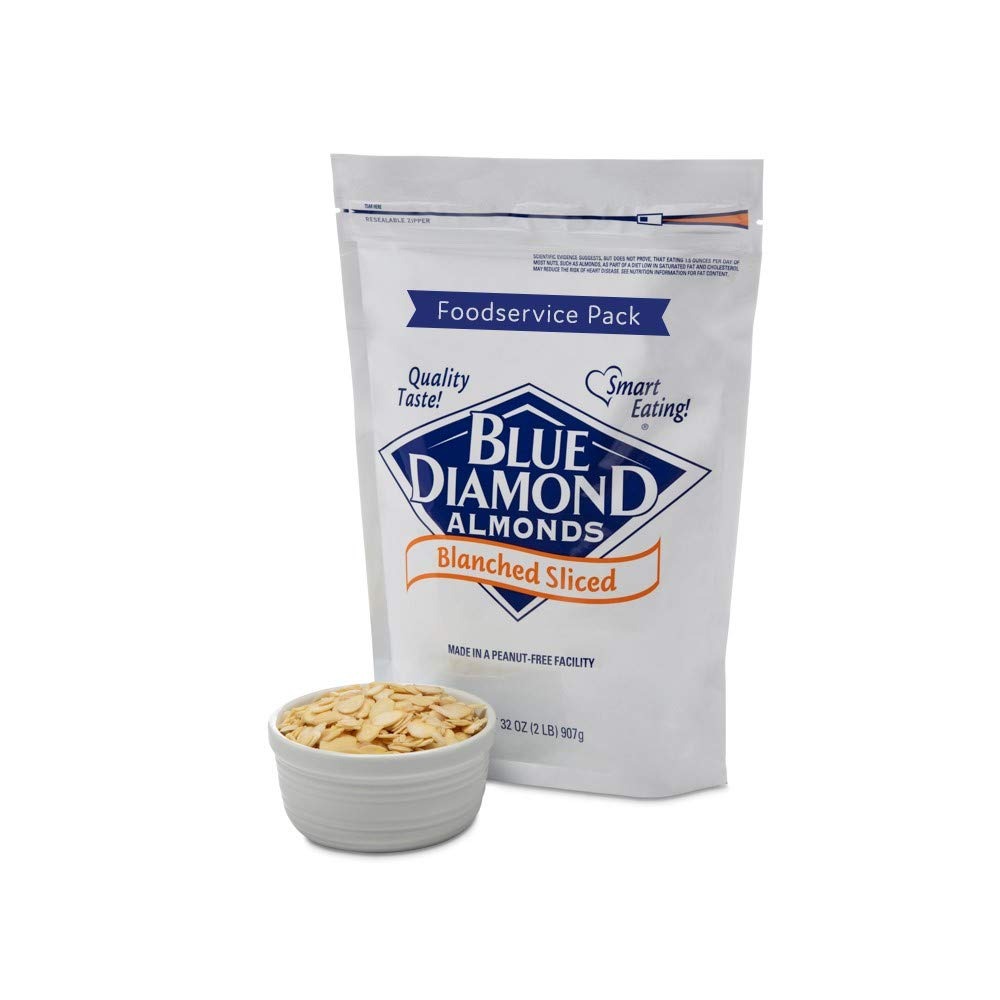
Item Name: Blue Diamond Almonds Blanched Sliced, Foodservice Pack, 2 Pound
Bullet Point 1: Contains 1 - 2 lb bag of Blanched Sliced Almonds
Bullet Point 2: Blanched Sliced Almonds from Blue Diamond are the ideal menu addition for salads, oatmeal, parfaits, yogurts and vegetable side dishes
Bullet Point 3: For restaurant operators or food trucks, Blue Diamond Almonds Foodservice packs provide a convenient level of accessibility to Blue Diamond quality almonds
Bullet Point 4: 2lb resalable stand-up bags maintain freshness after opening and allows for ease of storage
Bullet Point 5: Kosher, Non-GMO Project Verified and PPO Free
Value: 32.0
Unit: Ounce

Price: 39.97